No Entrance

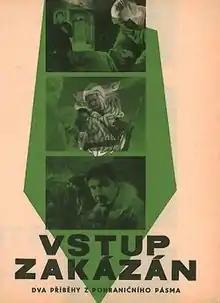

No Entrance is a 1960 Czechoslovak film directed by František Vláčil and Milan Vošmik. The film consists of two segments - The Chase (directed by Vláčil) and The Wandering (directed by Vošmik). Both segments are stories from the life of Czechoslovk border guard.